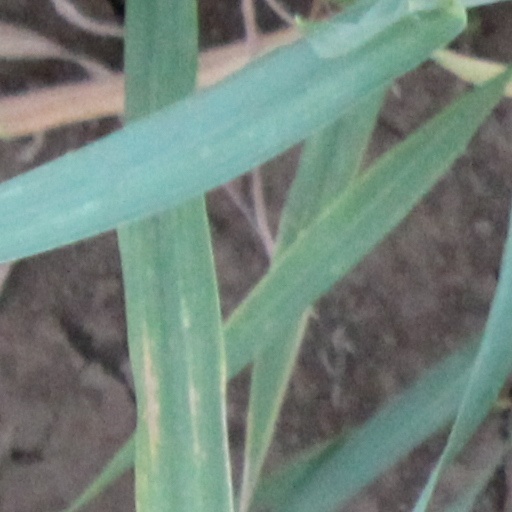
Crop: wheat